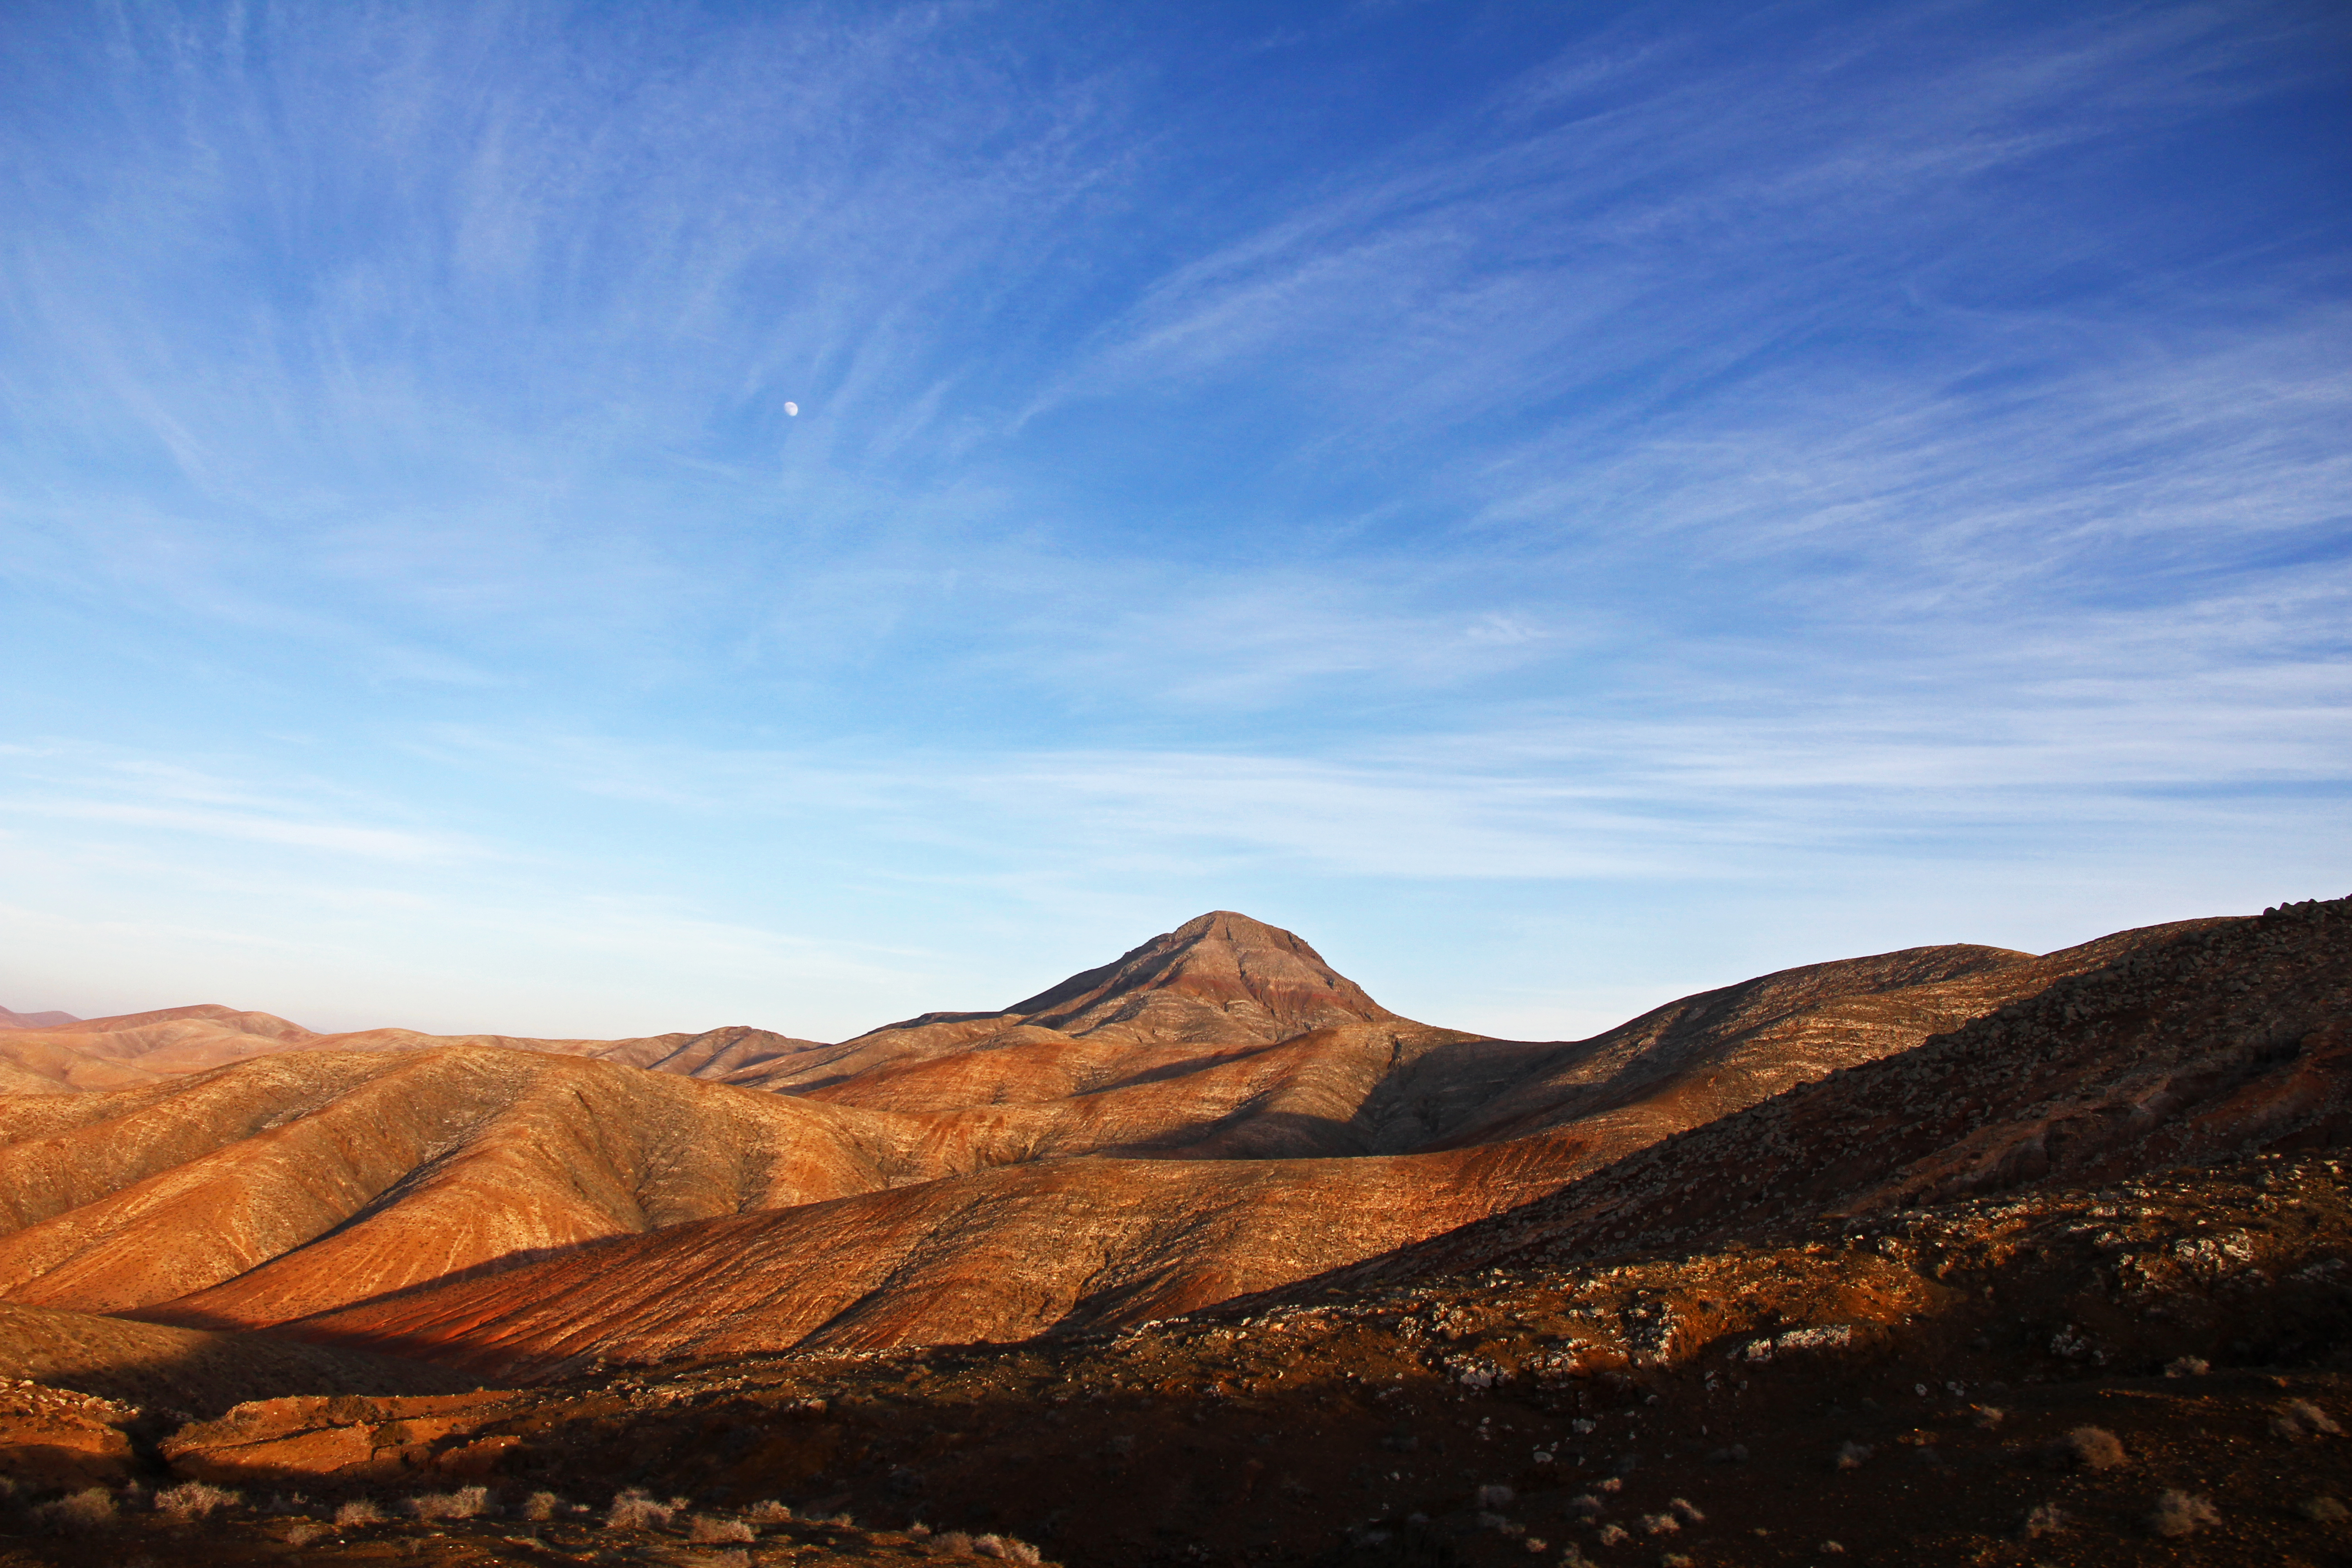
landscape, sea, nature, rock, horizon, wilderness, mountain, cloud, sky, sunrise, sunset, sunlight, morning, hill, desert, dawn, valley, mountain range, dusk, rocky, clouds, mountains, badlands, plateau, fell, loch, landform, natural environment, geographical feature, mountainous landforms